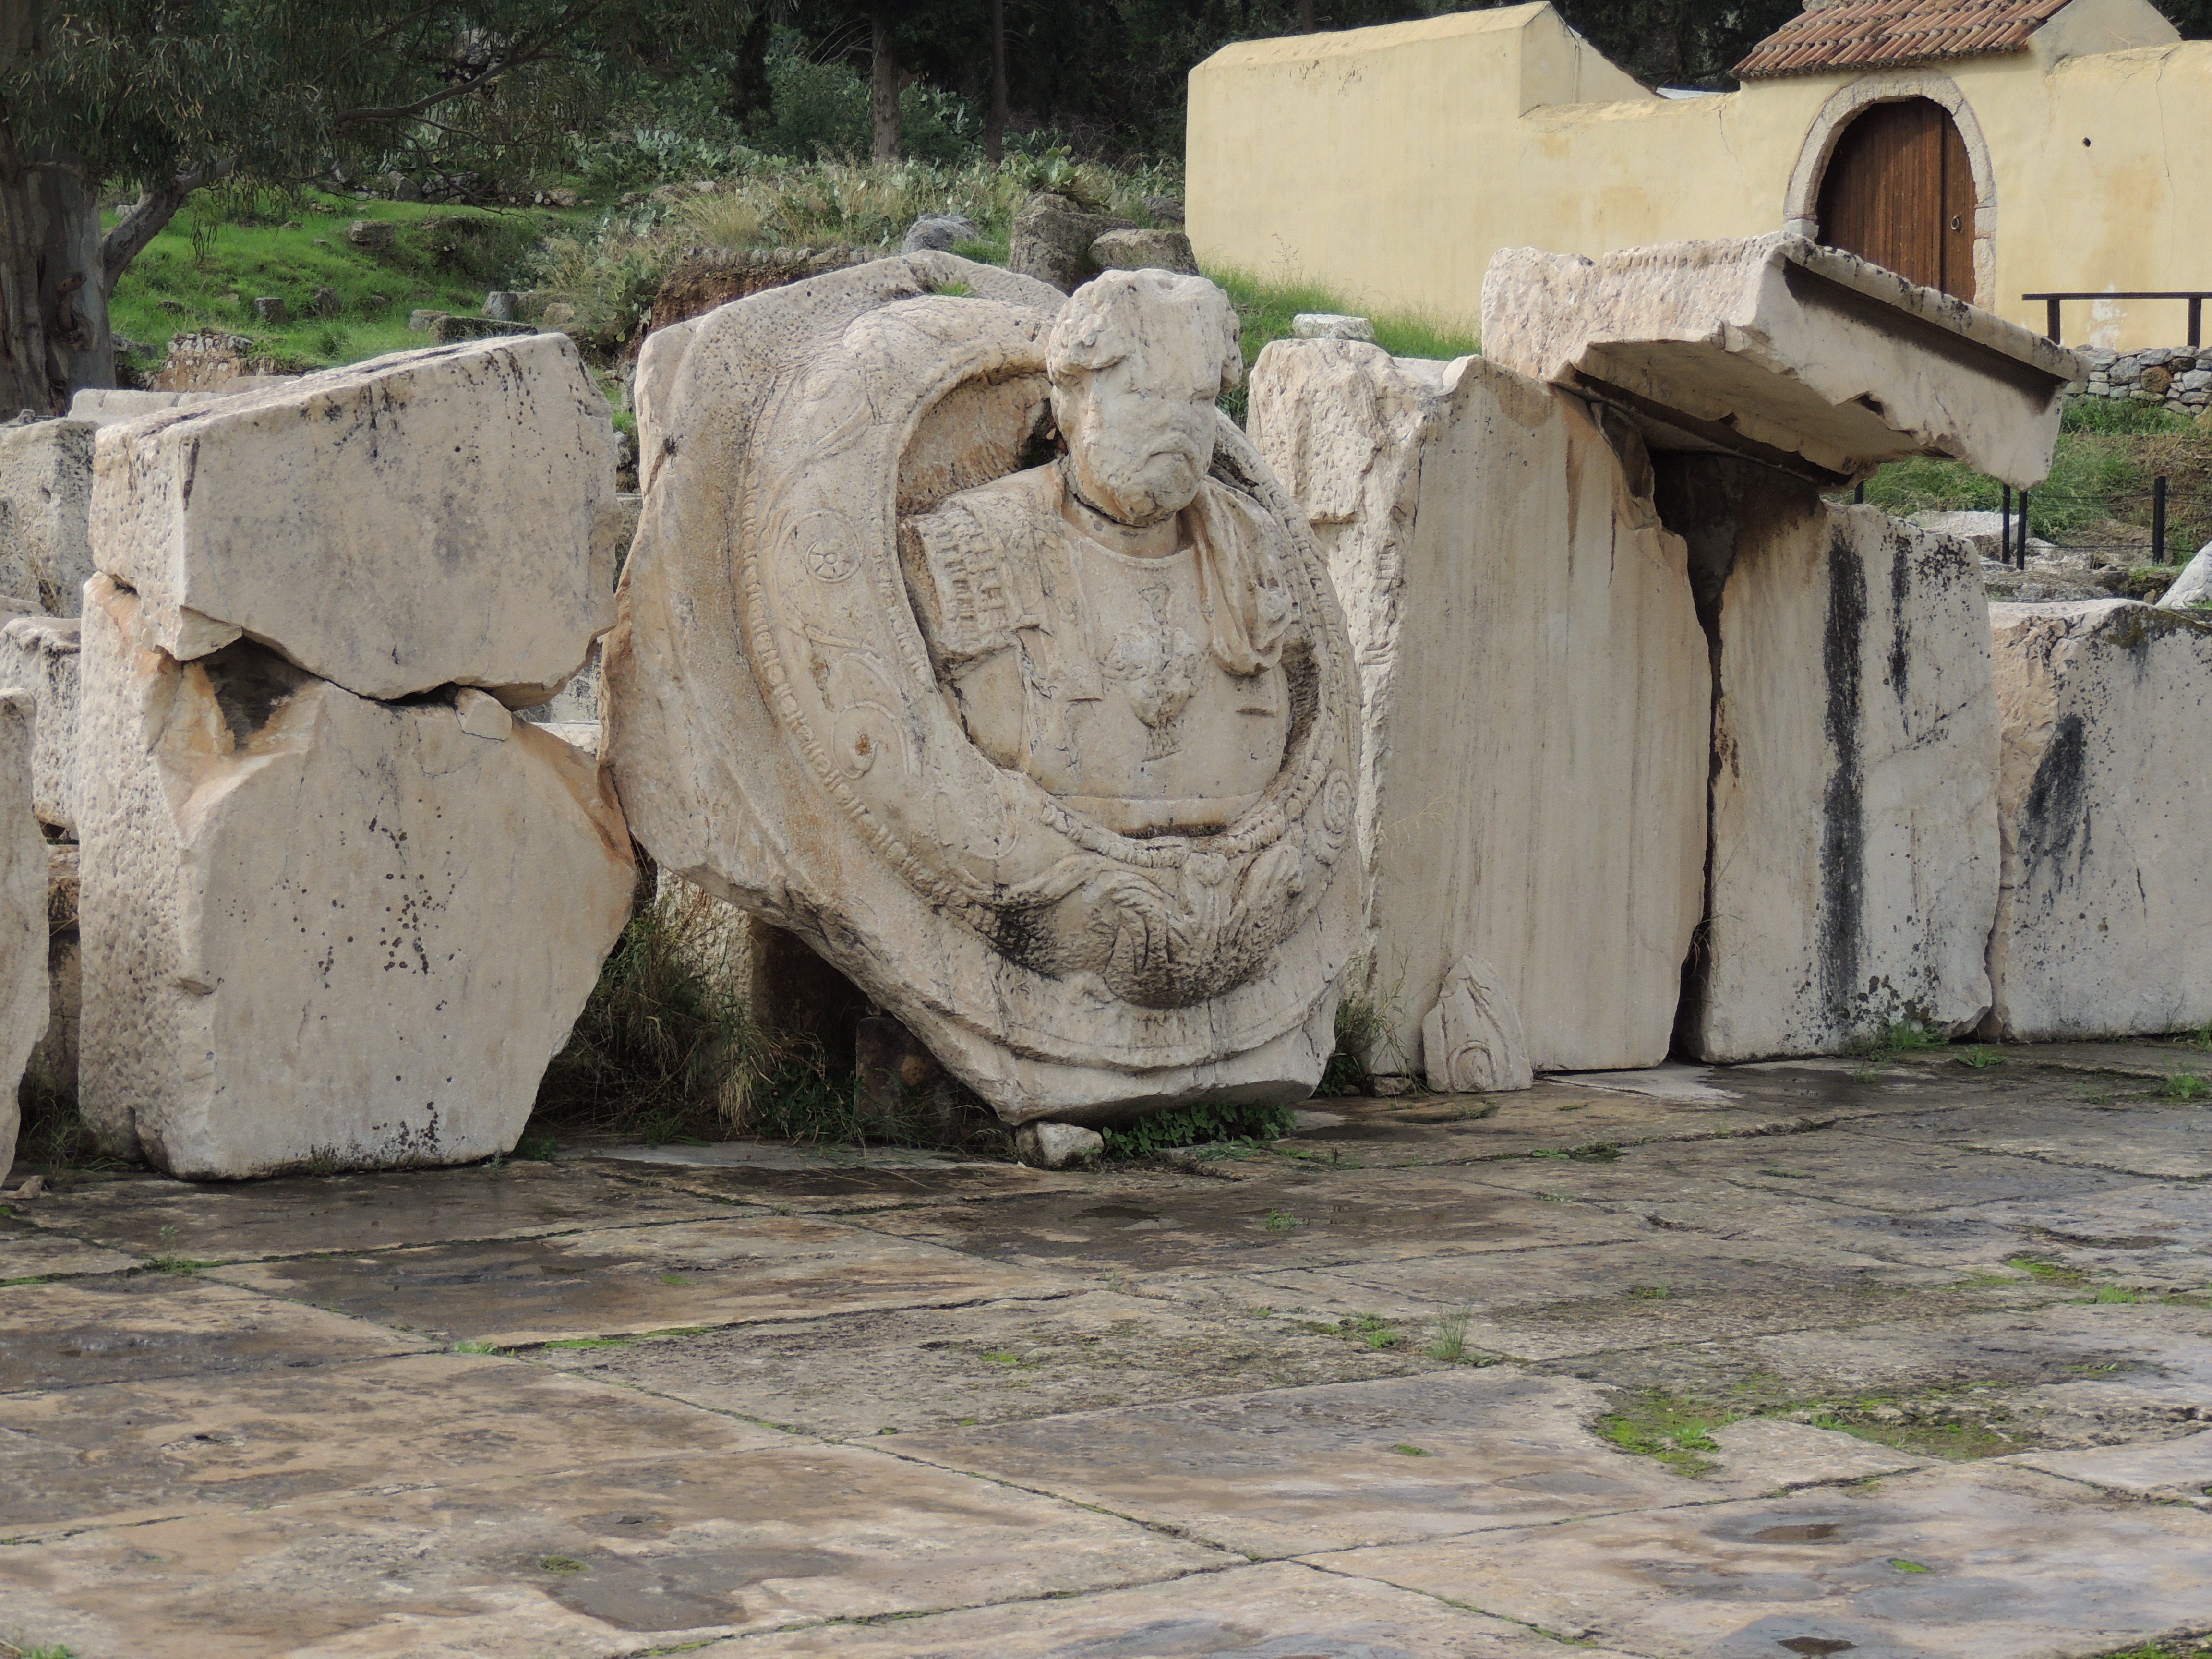
rock, creative, structure, wood, wall, stone, statue, artistic, ancient, artwork, sculpture, art, creativity, design, ruins, greece, historical, carving, stonework, ancient history, attica, eleusis